Olive baboon

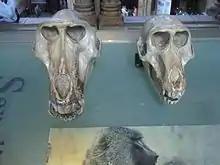
Skulls of a male (left) and female (right)

The olive baboon is named for its coat, which, at a distance, is a shade of green-grey. At closer range, its coat is multicoloured, due to rings of yellow-brown and black on the hairs. The hair on the baboon's face is coarser and ranges from dark grey to black. This coloration is shared by both sexes, although males have a mane of longer hair that tapers down to ordinary length along the back.